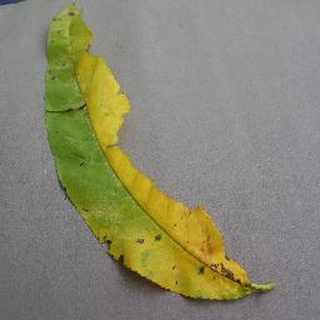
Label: peach_bacterial_spot